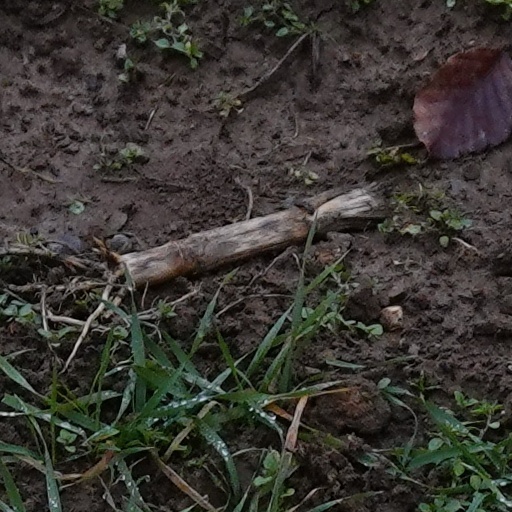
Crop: wheat